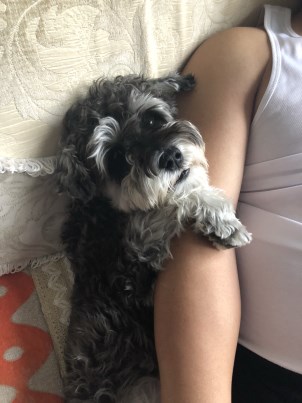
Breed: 2342-n000102-miniature_schnauzer